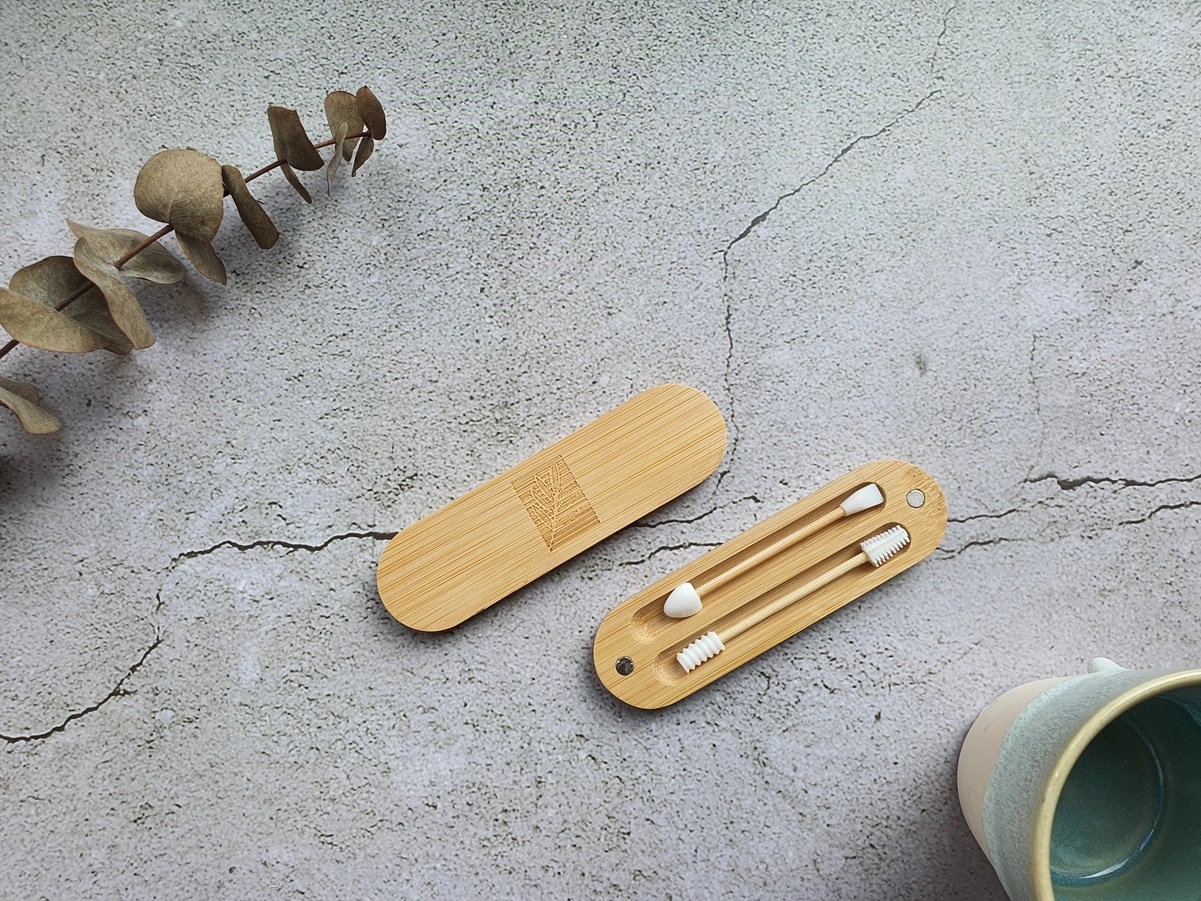
Silicone Ear Swabs
PRODUCT - This set includes two versatile silicone swabs housed in a sleek, portable bamboo case with a magnetic closure. The swabs come with different style heads to cater to a variety of needs. Crafted from high-quality silicone, each swab measures 2.8 inches in length. USE - These multipurpose silicone swabs are perfect for a range of uses, including ear wax removal, ear cleaning, eyeliner and makeup application, nail care, and more. Cleaning them is a breeze – simply rinse the swab ends under running water or soak in hot water and clean by hand. ECO-FRIENDLY - Make a sustainable choice with our reusable silicone swabs, a fantastic eco-friendly alternative to traditional single-use swabs. We're committed to protecting the environment, which is why our product's packaging is completely plastic-free. NEW LIVING - Based in the UK, we're always here to assist with any questions. Our goal is to equip households with eco-friendly alternatives. Every purchase supports our mission to plant one tree per day in partnership with One Tree Planted. • Weight: 1.12 oz (31.75 g) Ships between 2 - 7 days
Brand: SIX ELE
Category: Health & Beauty > Personal Care > Ear Care > Ear Syringes